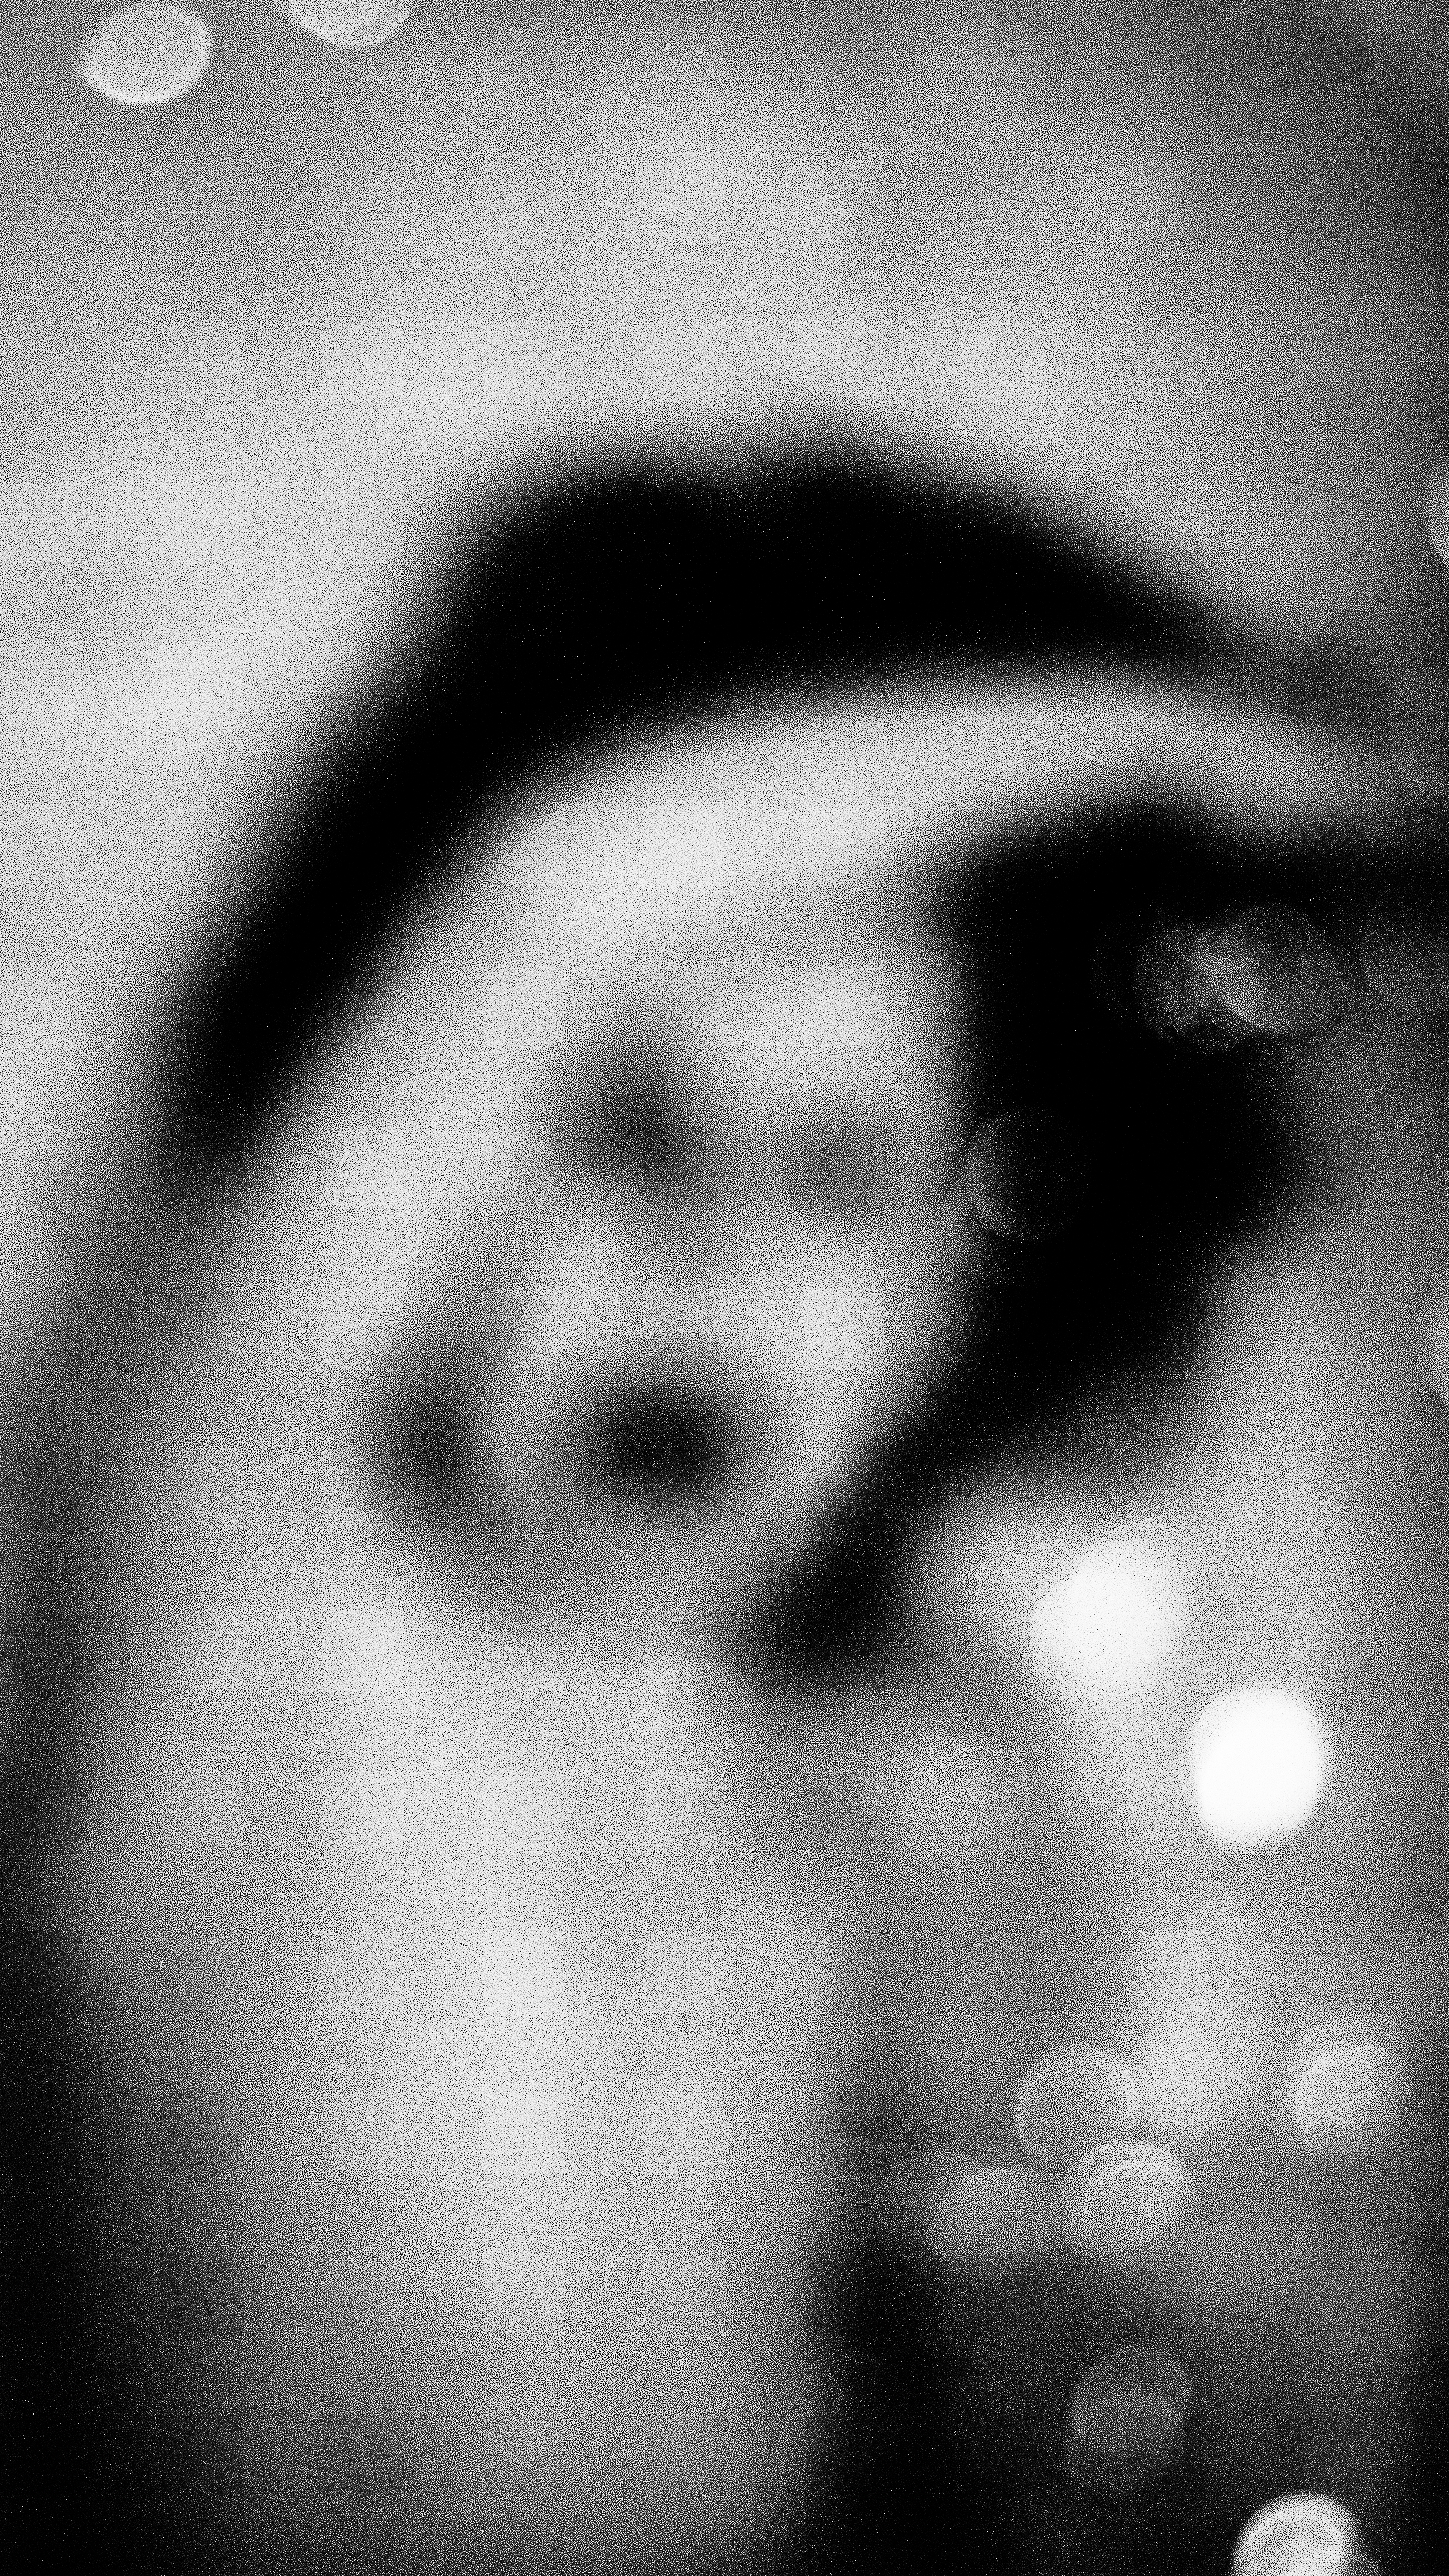
hand, black and white, people, white, street, photography, trunk, canon, darkness, black, ear, monochrome, arm, muscle, mouth, chest, close up, human body, blackandwhite, face, nose, art, eye, head, skin, organ, faces, emotion, portr t, interaction, sense, monochrome photography